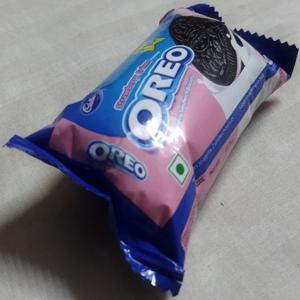
Label: plastics